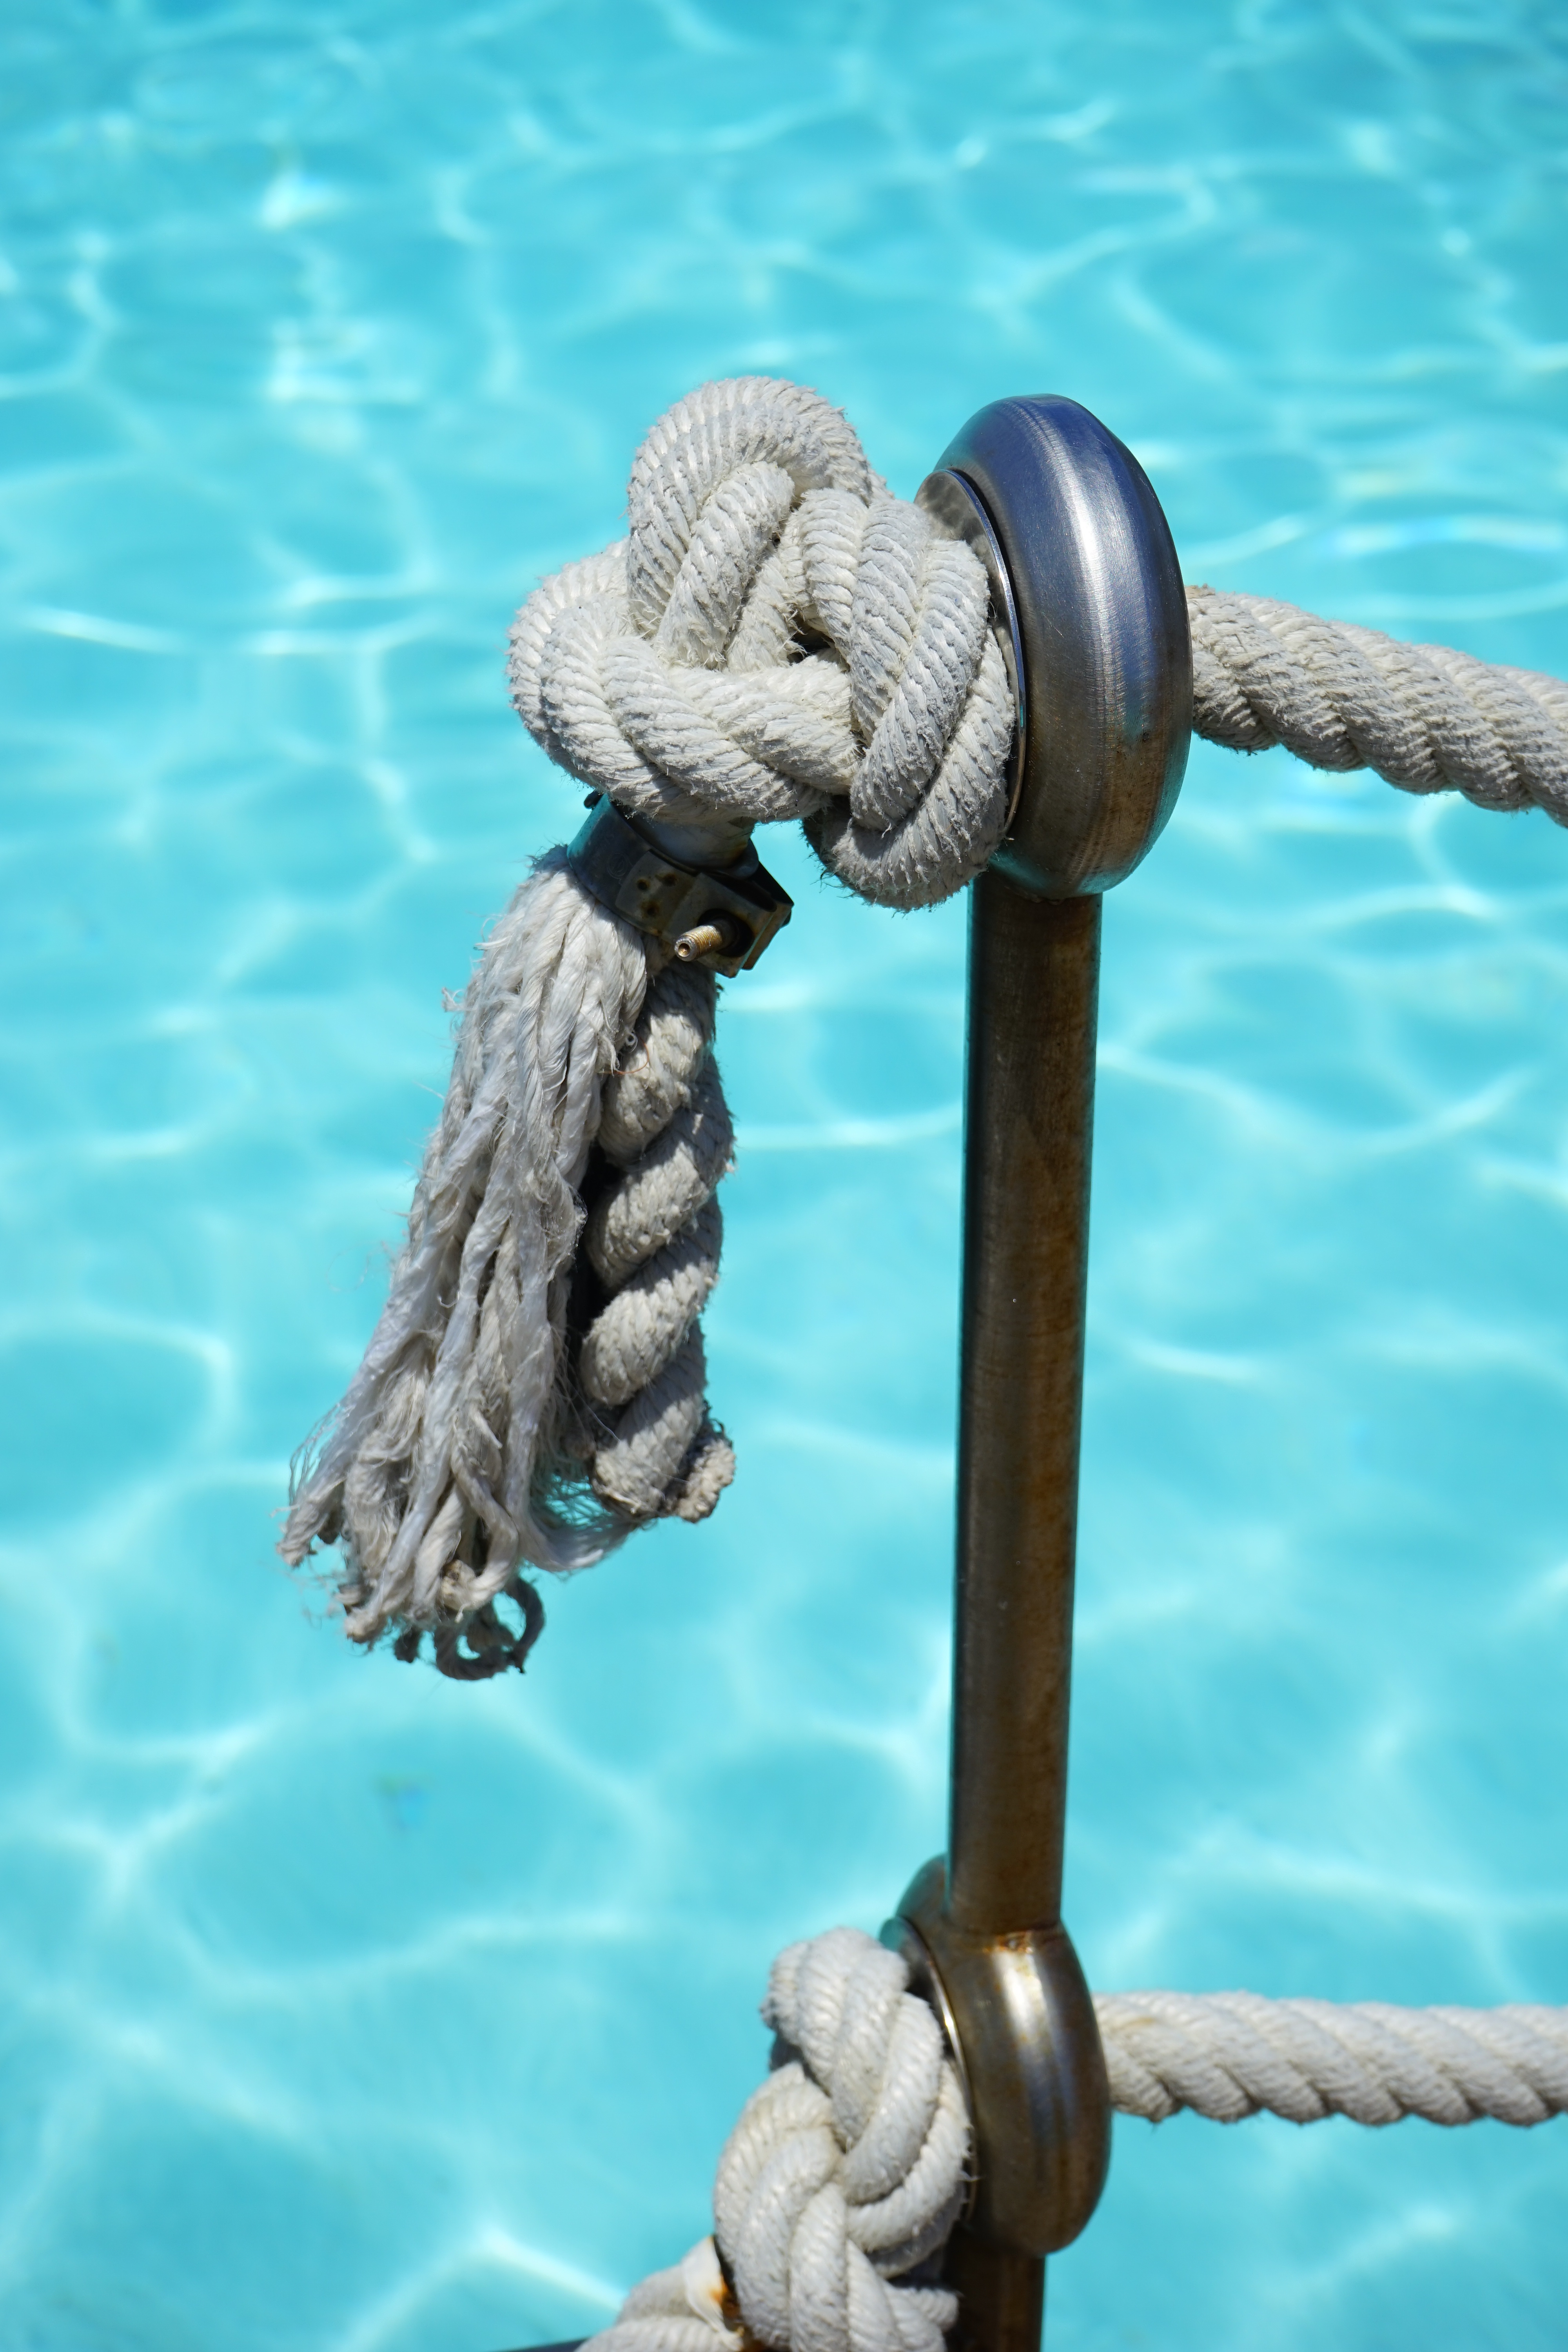
dew, rope, post, machine, blue, cord, sculpture, barrier, iron, knot, fixing